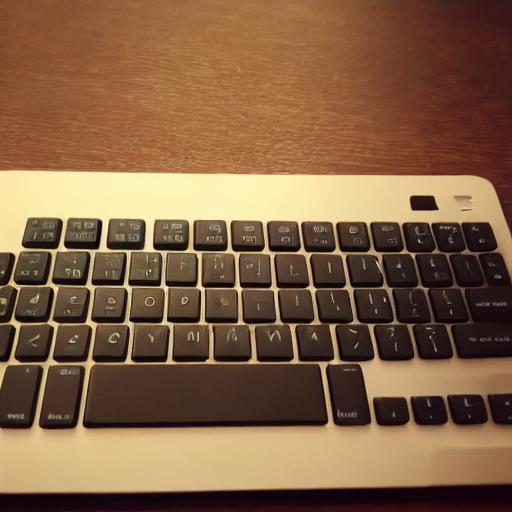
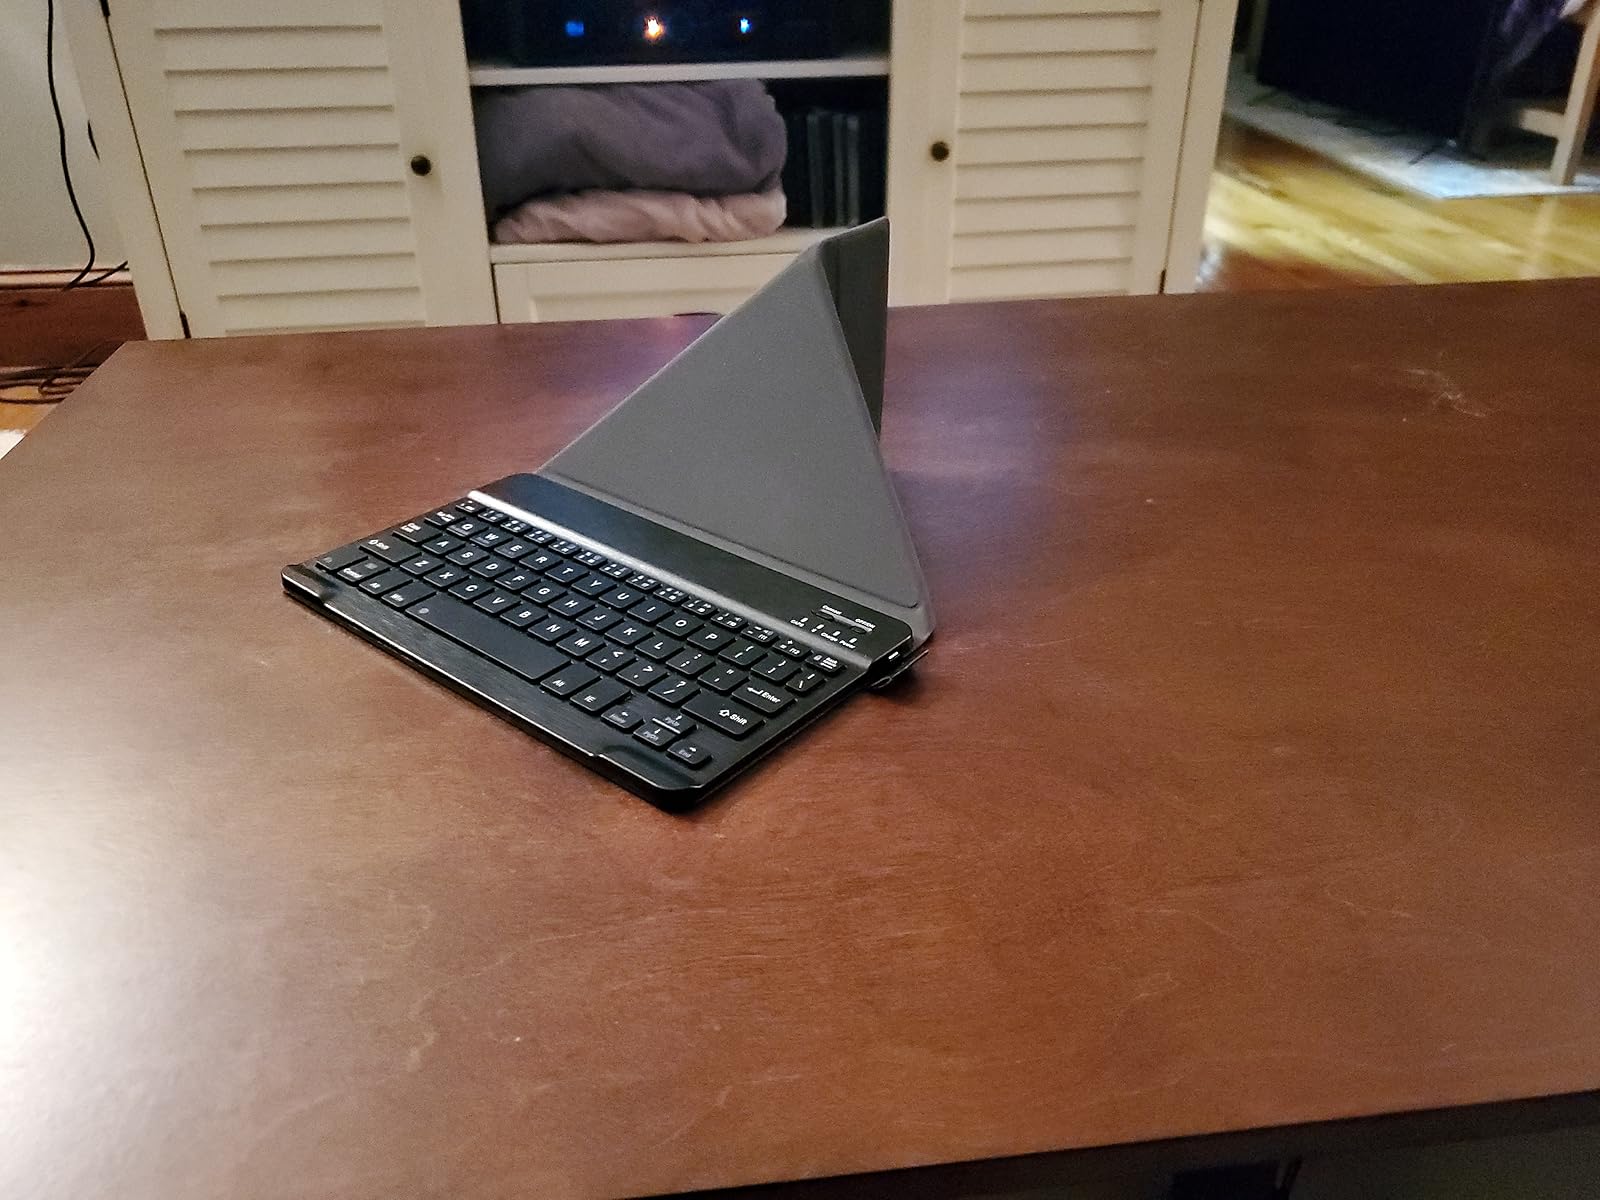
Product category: keyboard
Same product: no